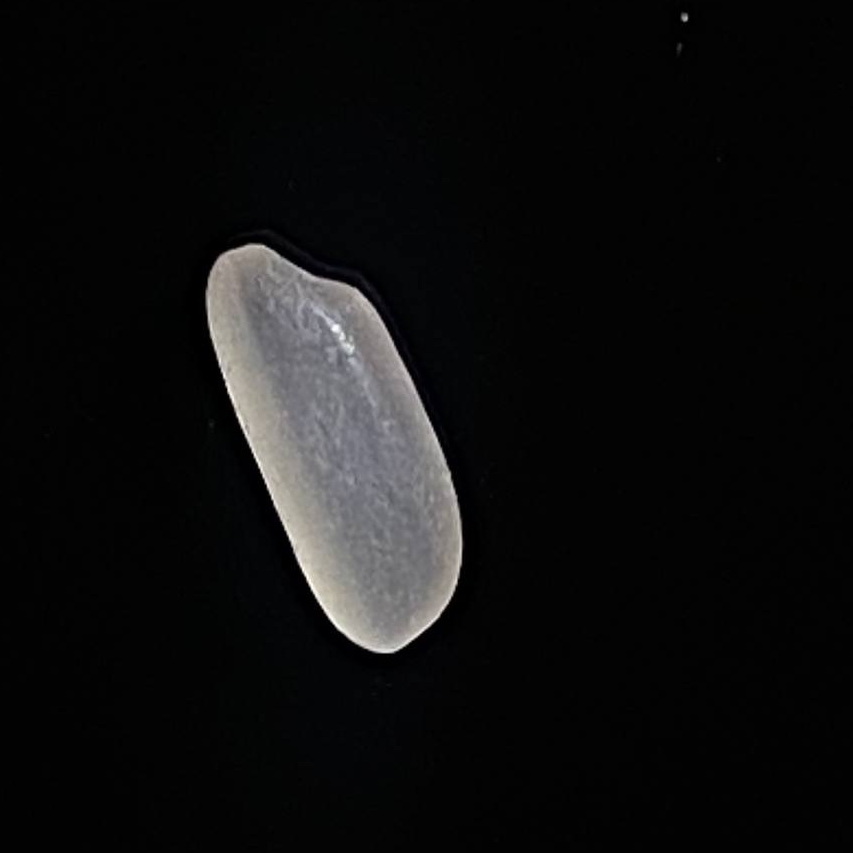
Rice variety: Paijam